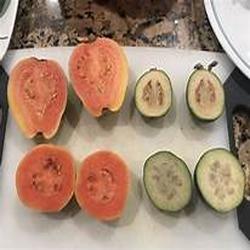
Label: Guava